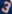
Number: 3